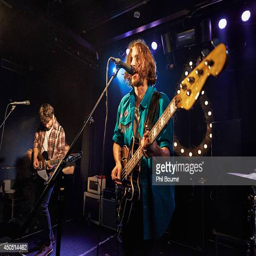
musician and person perform on stage